Economic history of Spain

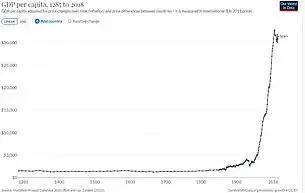
Historical GDP per capita development of Spain

Iberians, roughly located in the South and East, and Celts in the North and West of the Iberian Peninsula were the major earliest groups in what is now Spain (a third, so-called Celtiberian culture seems to have developed in the inner part of the Peninsula, where both groups were in contact).